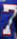
Number: 7